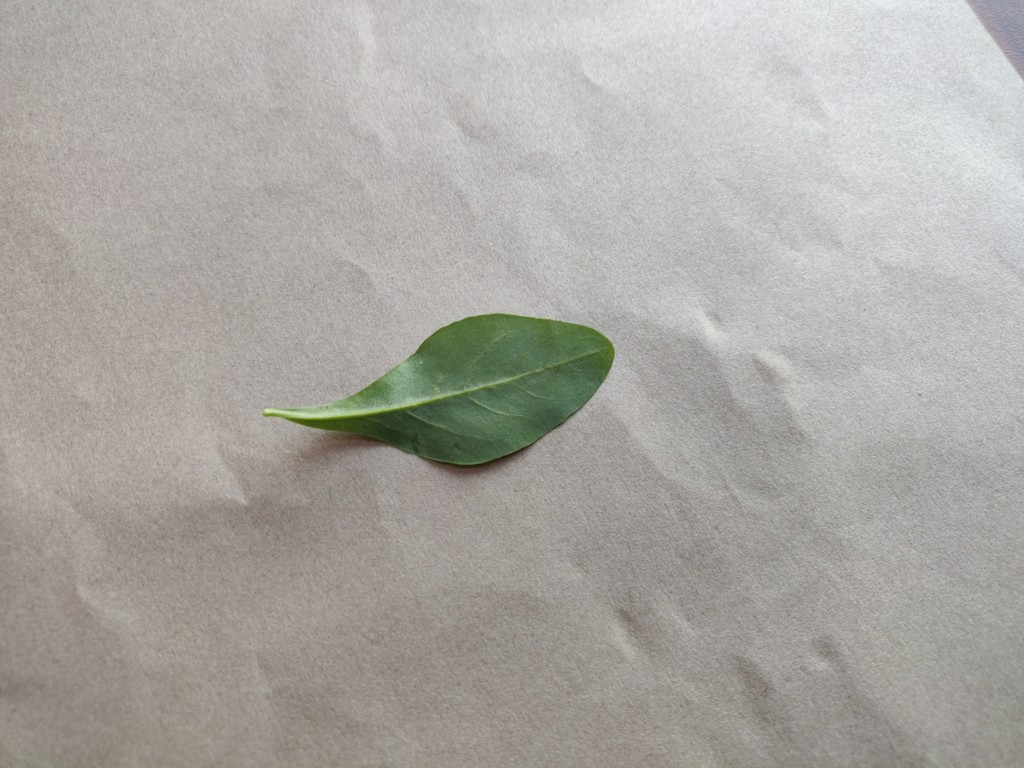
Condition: Healthy
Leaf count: single
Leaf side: back